Eugene Goossens (composer)

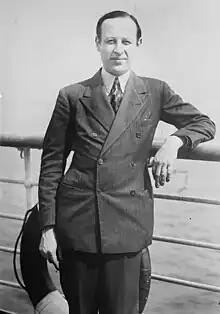
Eugene Aynsley Goossens

Sir Eugene Aynsley Goossens (26 May 189313 June 1962) was an English conductor and composer.